Crosserlough

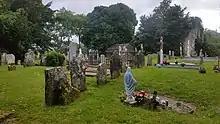
Kill graveyard near Kilnaleck with the remains of a church

Historical sites in Crosserlough include dolmen (portal tomb) sites in Duffcastle and Kildrumferton and several ring forts throughout the parish. There is also a mass rock from the time of the Penal Laws in Lehery. Kill Cemetery is associated with a number of folktales, including the shooting of a priest for saying mass during the Penal era.